History of Chinese Buddhism

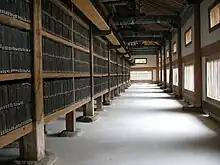
The Tripiṭaka Koreana, an edition of the Chinese Buddhist canon carved and preserved in over 81,000 wood printing blocks

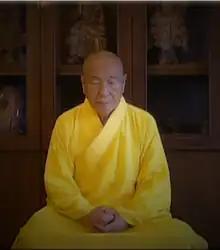
Ven. Master Wei Chueh, Taiwanese Chan Buddhist master, sitting in meditation

Initially, Buddhism in China faced a number of difficulties in becoming established. The concept of monasticism and the aversion to social affairs seemed to contradict the long-established norms and standards established in Chinese society. Some even declared that Buddhism was harmful to the authority of the state, that Buddhist monasteries contributed nothing to the economic prosperity of China, and that Buddhism was barbaric and undeserving of Chinese cultural traditions. However, Buddhism was often associated with Taoism in its ascetic meditative tradition, and for this reason a concept-matching system was used by some early Indian translators, to adapt native Buddhist ideas onto Daoist ideas and terminology.